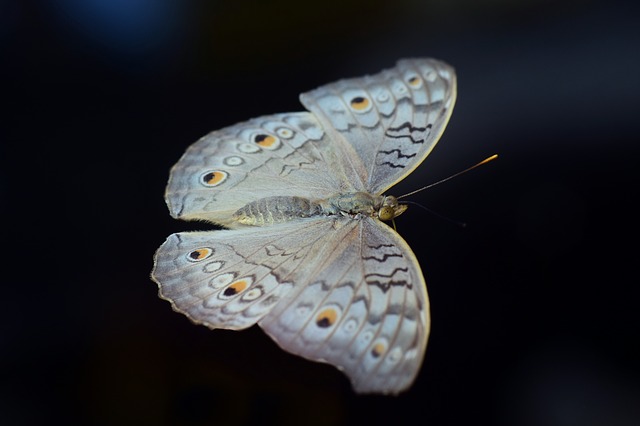
Label: butterfly